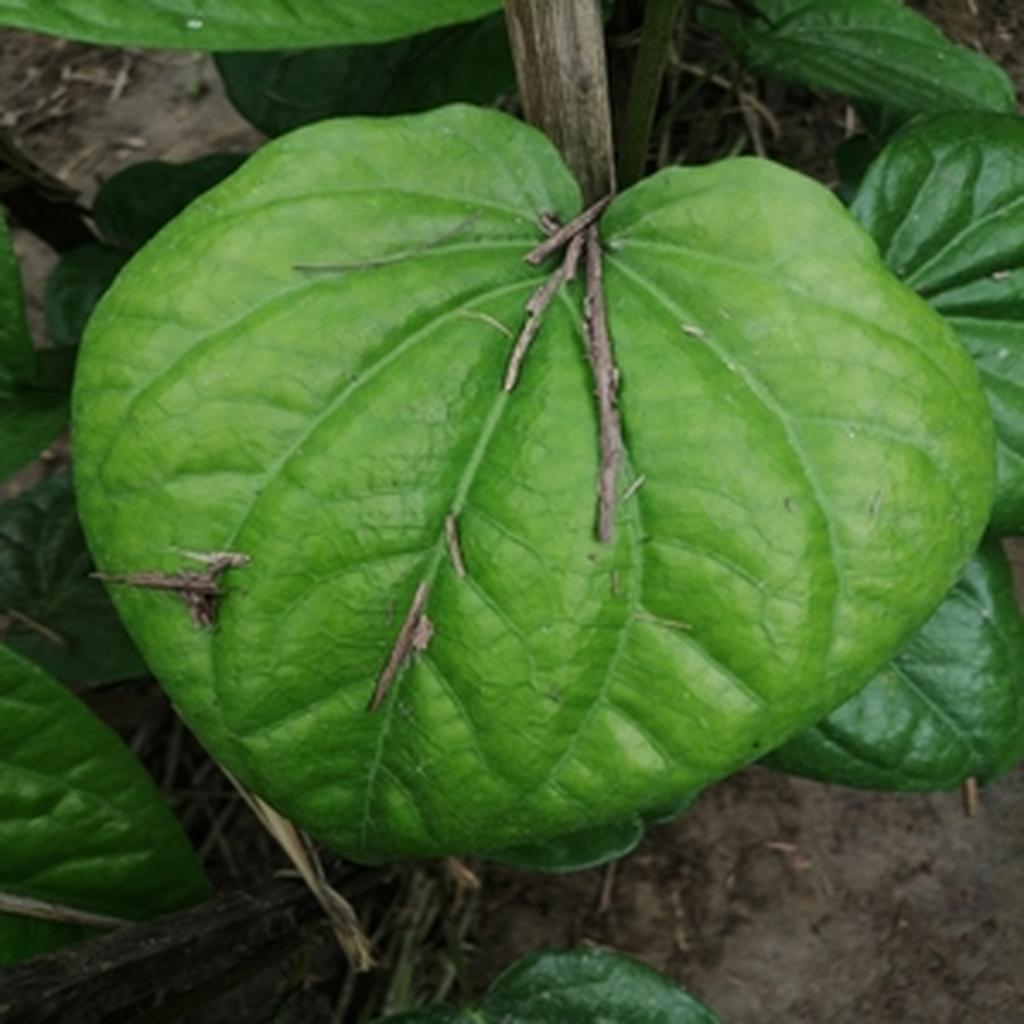
Label: Healthy_Leaf